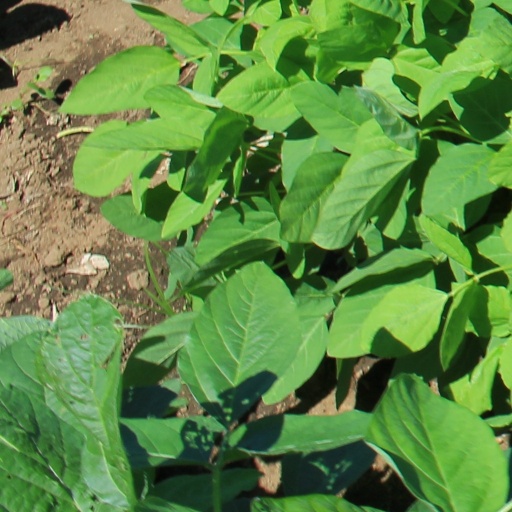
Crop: soybean